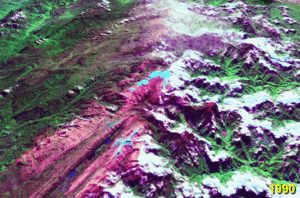
Le Puncak Jaya ou pyramide Carstensz est une montagne d'Indonésie située sur l'île de Nouvelle-Guinée, dans la province de Papouasie. Ses 4 884 mètres d'altitude font de cette montagne le point culminant de l'Indonésie et de l'Océanie, ce qui l'inscrit dans la catégorie des sept sommets, et place la Nouvelle-Guinée en première position dans le classement des îles par altitude. Découverte par le Néerlandais Jan Carstenszoon en 1623, la montagne n'est approchée qu'au début du XXᵉ siècle et n'est gravie qu'en 1962 en raison de sa relative inaccessibilité. La présence du Puncak Jaya dans la liste des sept sommets attire cependant de nombreux alpinistes désireux de gravir les points culminants des sept continents. Le Puncak Jaya et les sommets voisins sont un des rares endroits à présenter des glaciers sous des latitudes équatoriales. Ces quelques glaciers, dont le glacier Carstensz, qui s'étend sur la face orientale du Puncak Jaya, sont les restes d'une calotte glaciaire beaucoup plus importante, qui a commencé à régresser à la fin de la dernière période glaciaire, il y a 12 000 ans.